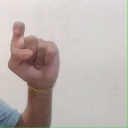
अक्षर: इ